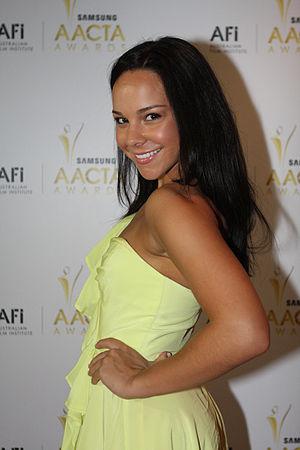
La première récompense des AACTA était présentée à l'opéra de Sydney, le 31 janvier 2012. La cérémonie a été précédée par un repas à l'hotêl Westin de Sydney, le 15 janvier 2012.עברית: פרס הAACTA הראשון הוענק בבית האופרה של סידני ב31 בינואר 2012. לפני הטקס הוגשה ארוחת צהריים במלון Westin בסידני, בתאריך 15 בינואר 2012.Norsk bokmål: Den første AACTA-utdelingen ble avholdt ved operahuset i Sydney 31. januar 2012. Seremonien ble innledet med lunsj på Westin Hotel i Sydney 15. januar 2012.Polski: 1. ceremonia wręczenia AACTA Awards odbyła się 31 stycznia 2012 w Operze w Sydney. Ceremonia została poprzedzona oficjalnym lunchem 15 stycznia w Hotelu Westin w Sydney.Português: O 1º AACTA Awards foi celebrado no Sydney Opera House em 31 de Janeiro de 2012. A Cerimónia foi precedida por um almoço no Westin Hotel em Sydney em 15 de Janeiro de 2012.